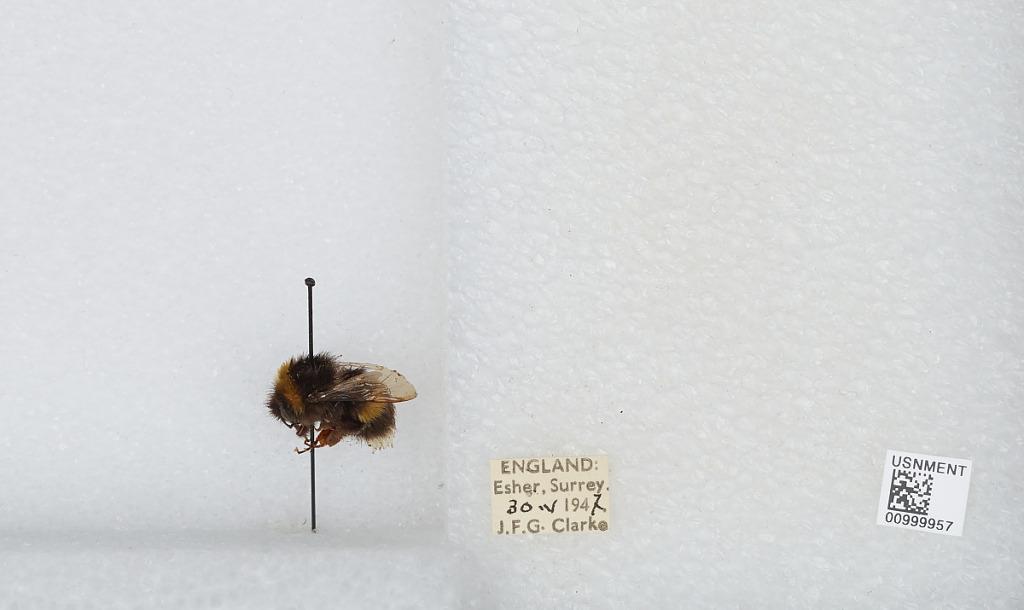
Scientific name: Bombus (Bombus) lucorum (Linnaeus)
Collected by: J. Clarke
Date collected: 1947-5-30
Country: United Kingdom
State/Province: England
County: Surrey
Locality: Esher
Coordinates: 51.3692, -0.365